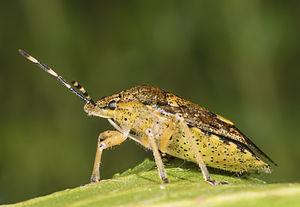
Rhaphigaster nebulosa, la punaise nébuleuse, est une espèce d'insectes hétéroptères, de la famille de Pentatomidae, de la sous-famille des Pentatominae et de la tribu des Pentatomini. Elle a plusieurs noms vernaculaires en français. C'est la seule espèce du genre Rhaphigaster. Elle est très commune en Europe et particulièrement en région méditerranéenne.